Cable ferry

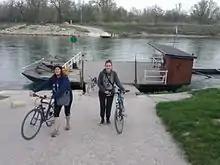
Medsave cable ferry

Only the first type normally presents no risk for other vessels, as evident in the 15 reaction ferries of this type in Switzerland. Suspended cables near the water surface block navigation and are dangerous especially in strong currents and if difficult to see. The ropes of reaction ferries attached to one shore and suspended by buoys block the river on one side of the crossing ferry and can be made highly visible. The greatest risk comes from cables that are held underwater to a lesser degree than anticipated or are not visible at all.